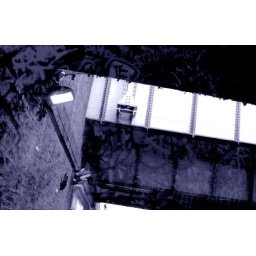
under the bridge blue